Battle of Changshao

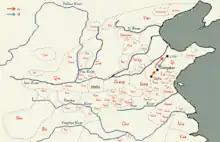
The overall situation of Spring and Autumn period during the Battle of Changshao

The Battle of Changshao was a military conflict between Qi and Lu, two major principality states in the Shandong Peninsula during the Spring and Autumn period of the Zhou dynasty. The battle happened in the January (lunar calendar) of 684 BC at Changshao. Lu claimed the victory under the lead of general Cao Gui. This battle is described in detail by Zuo Qiuming in his "Spring and Autumn Commentary of Zuo (Zuozhuan)", but it is not mentioned in Sima Qian's book of "Shi Ji". This battle is considered as a classic example of winning by good military strategies, and the well-known "chengyu" 一鼓作氣 ("yī gŭ zuò qì", lit: "first drum creates spirit", explained below) was derived from Cao Gui's assessment of the battle, as recorded by the "Zuozhuan".